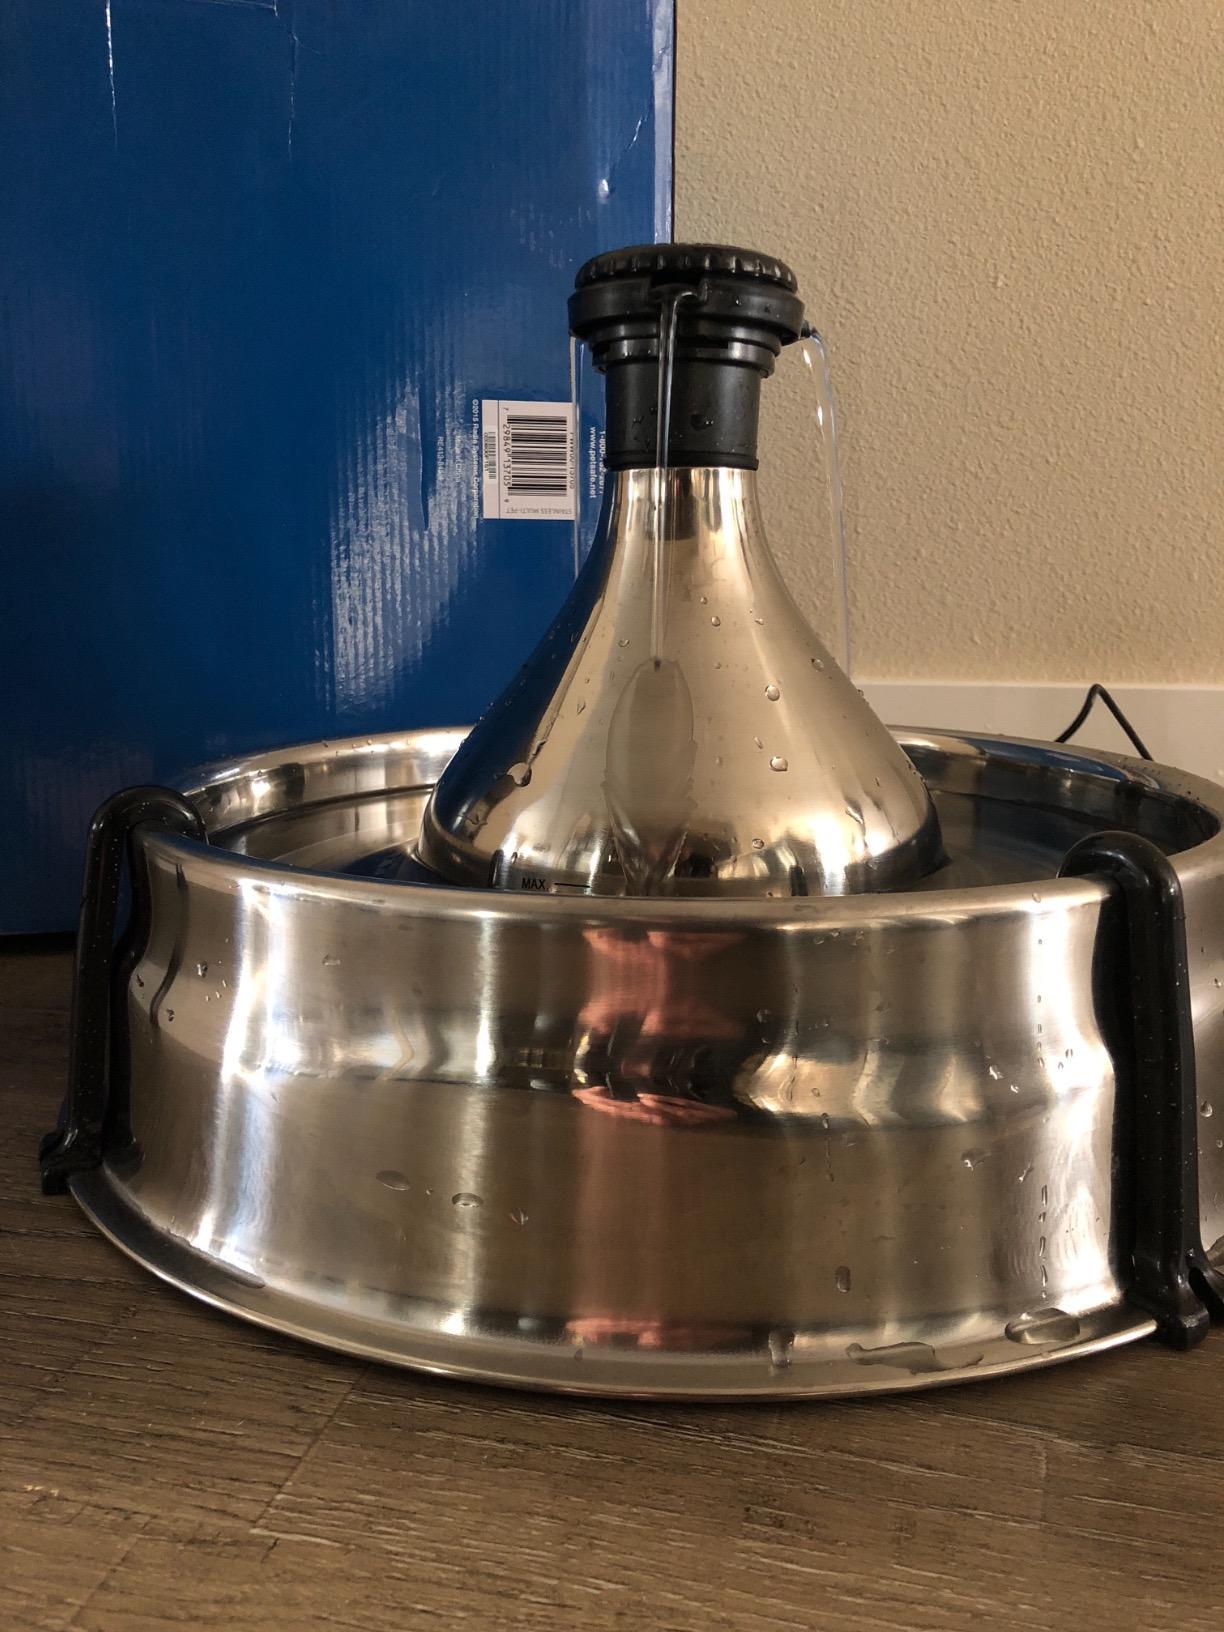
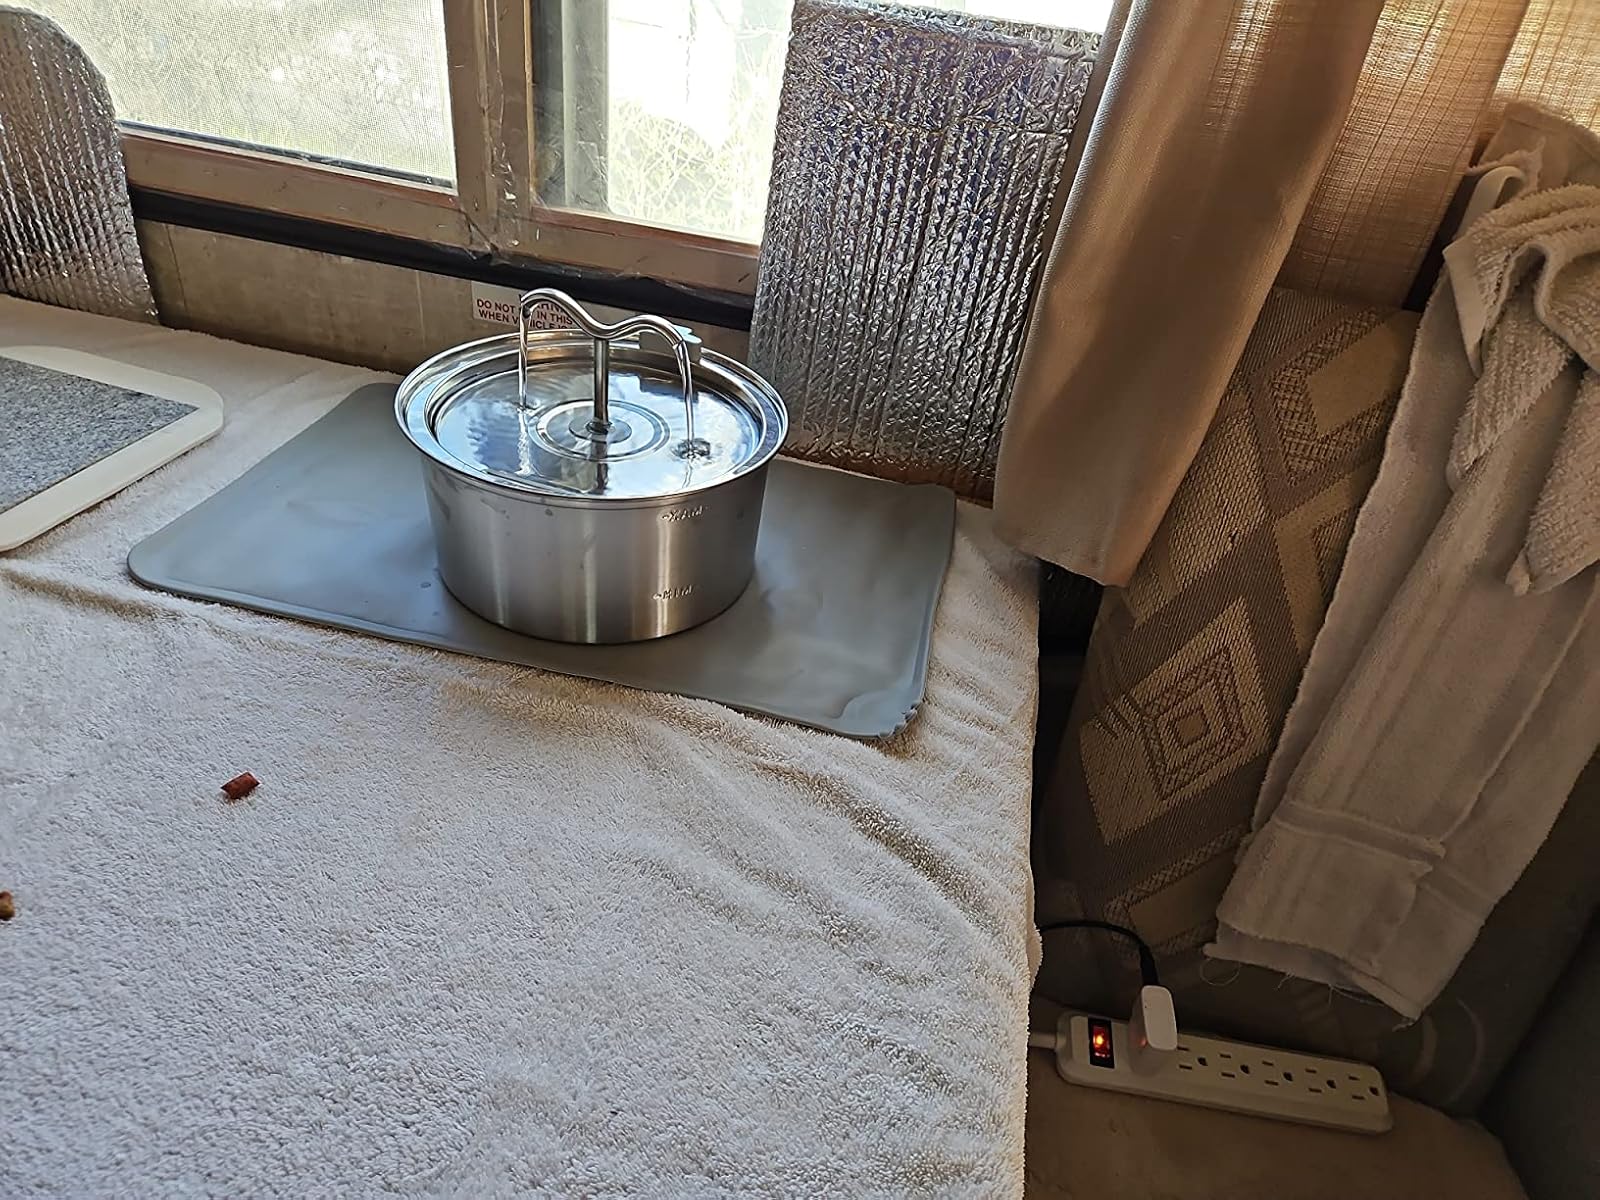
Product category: items_bowl
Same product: no